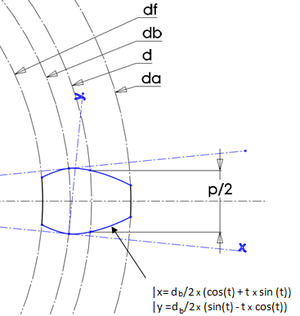
Un engrenage est un système mécanique composé de deux roues dentées ou plus engrenées servant :